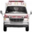
Label: automobile